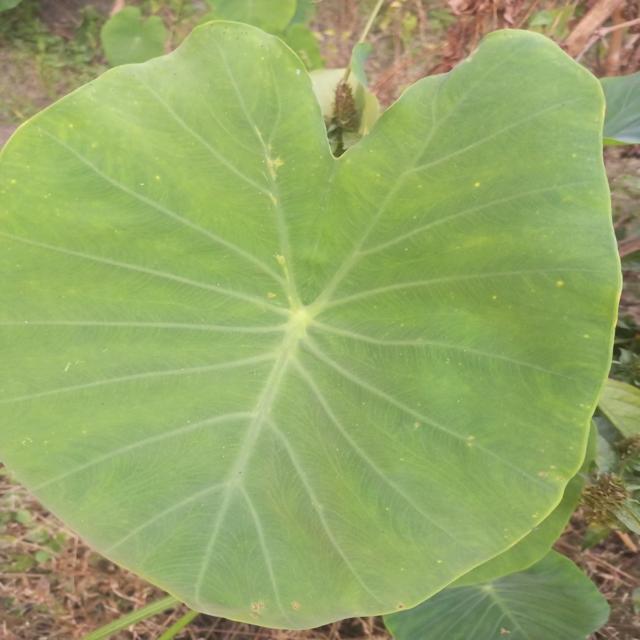
Label: Healthy